Saint Spyridon Church

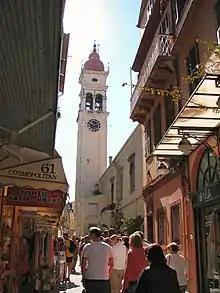
View of the belltower.

The Venetian Senate offered a gilded silver lamp bearing the reliefs of the Saint and the lion of St. Mark in commemoration of the miracles of the Saint during the second great siege of Corfu in 1716. The lamp is hanging at the west corner of the nave near the women's quarters. The inscription on the lamp reads as follows: